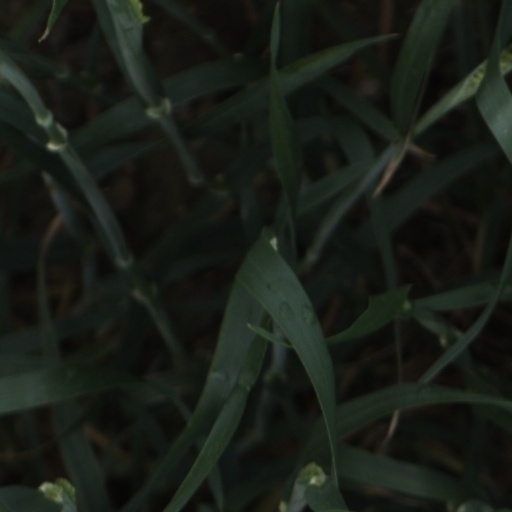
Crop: wheat